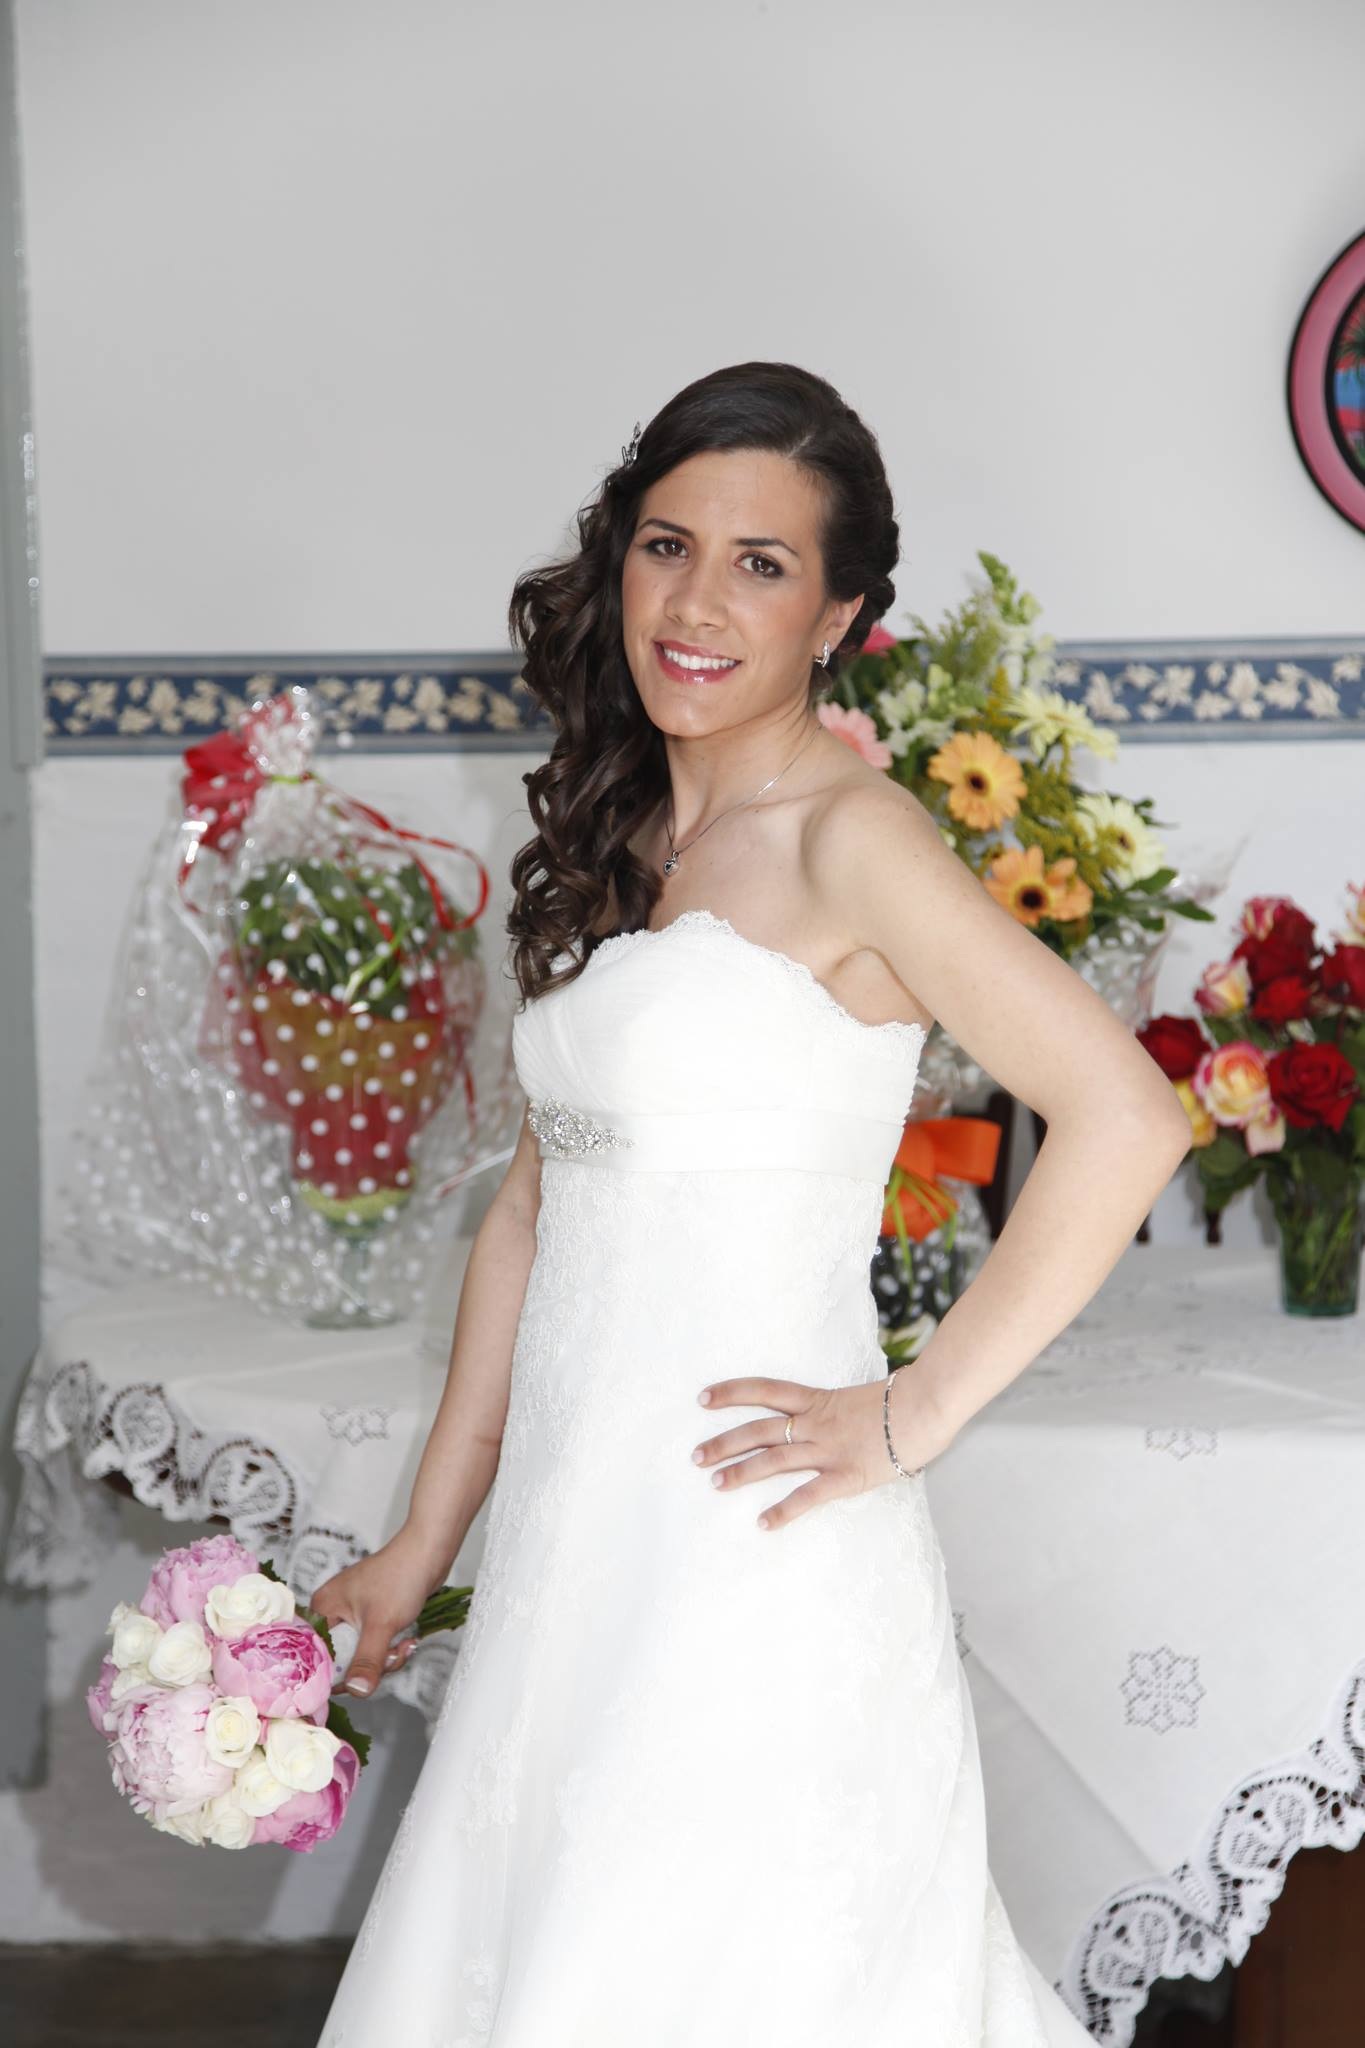
woman, clothing, wedding, wedding dress, bride, ceremony, dress, women, nice, prom, gown, bridesmaid, quinceanera, bridal clothing